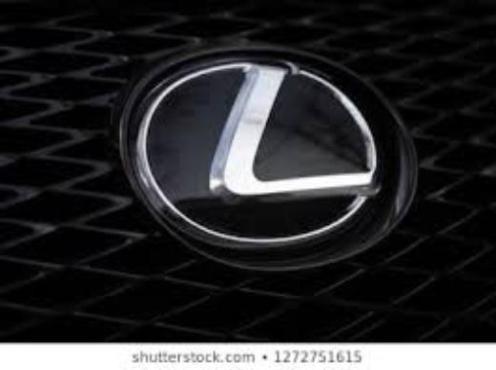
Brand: lexus-1
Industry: Transportation